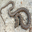
Label: snake